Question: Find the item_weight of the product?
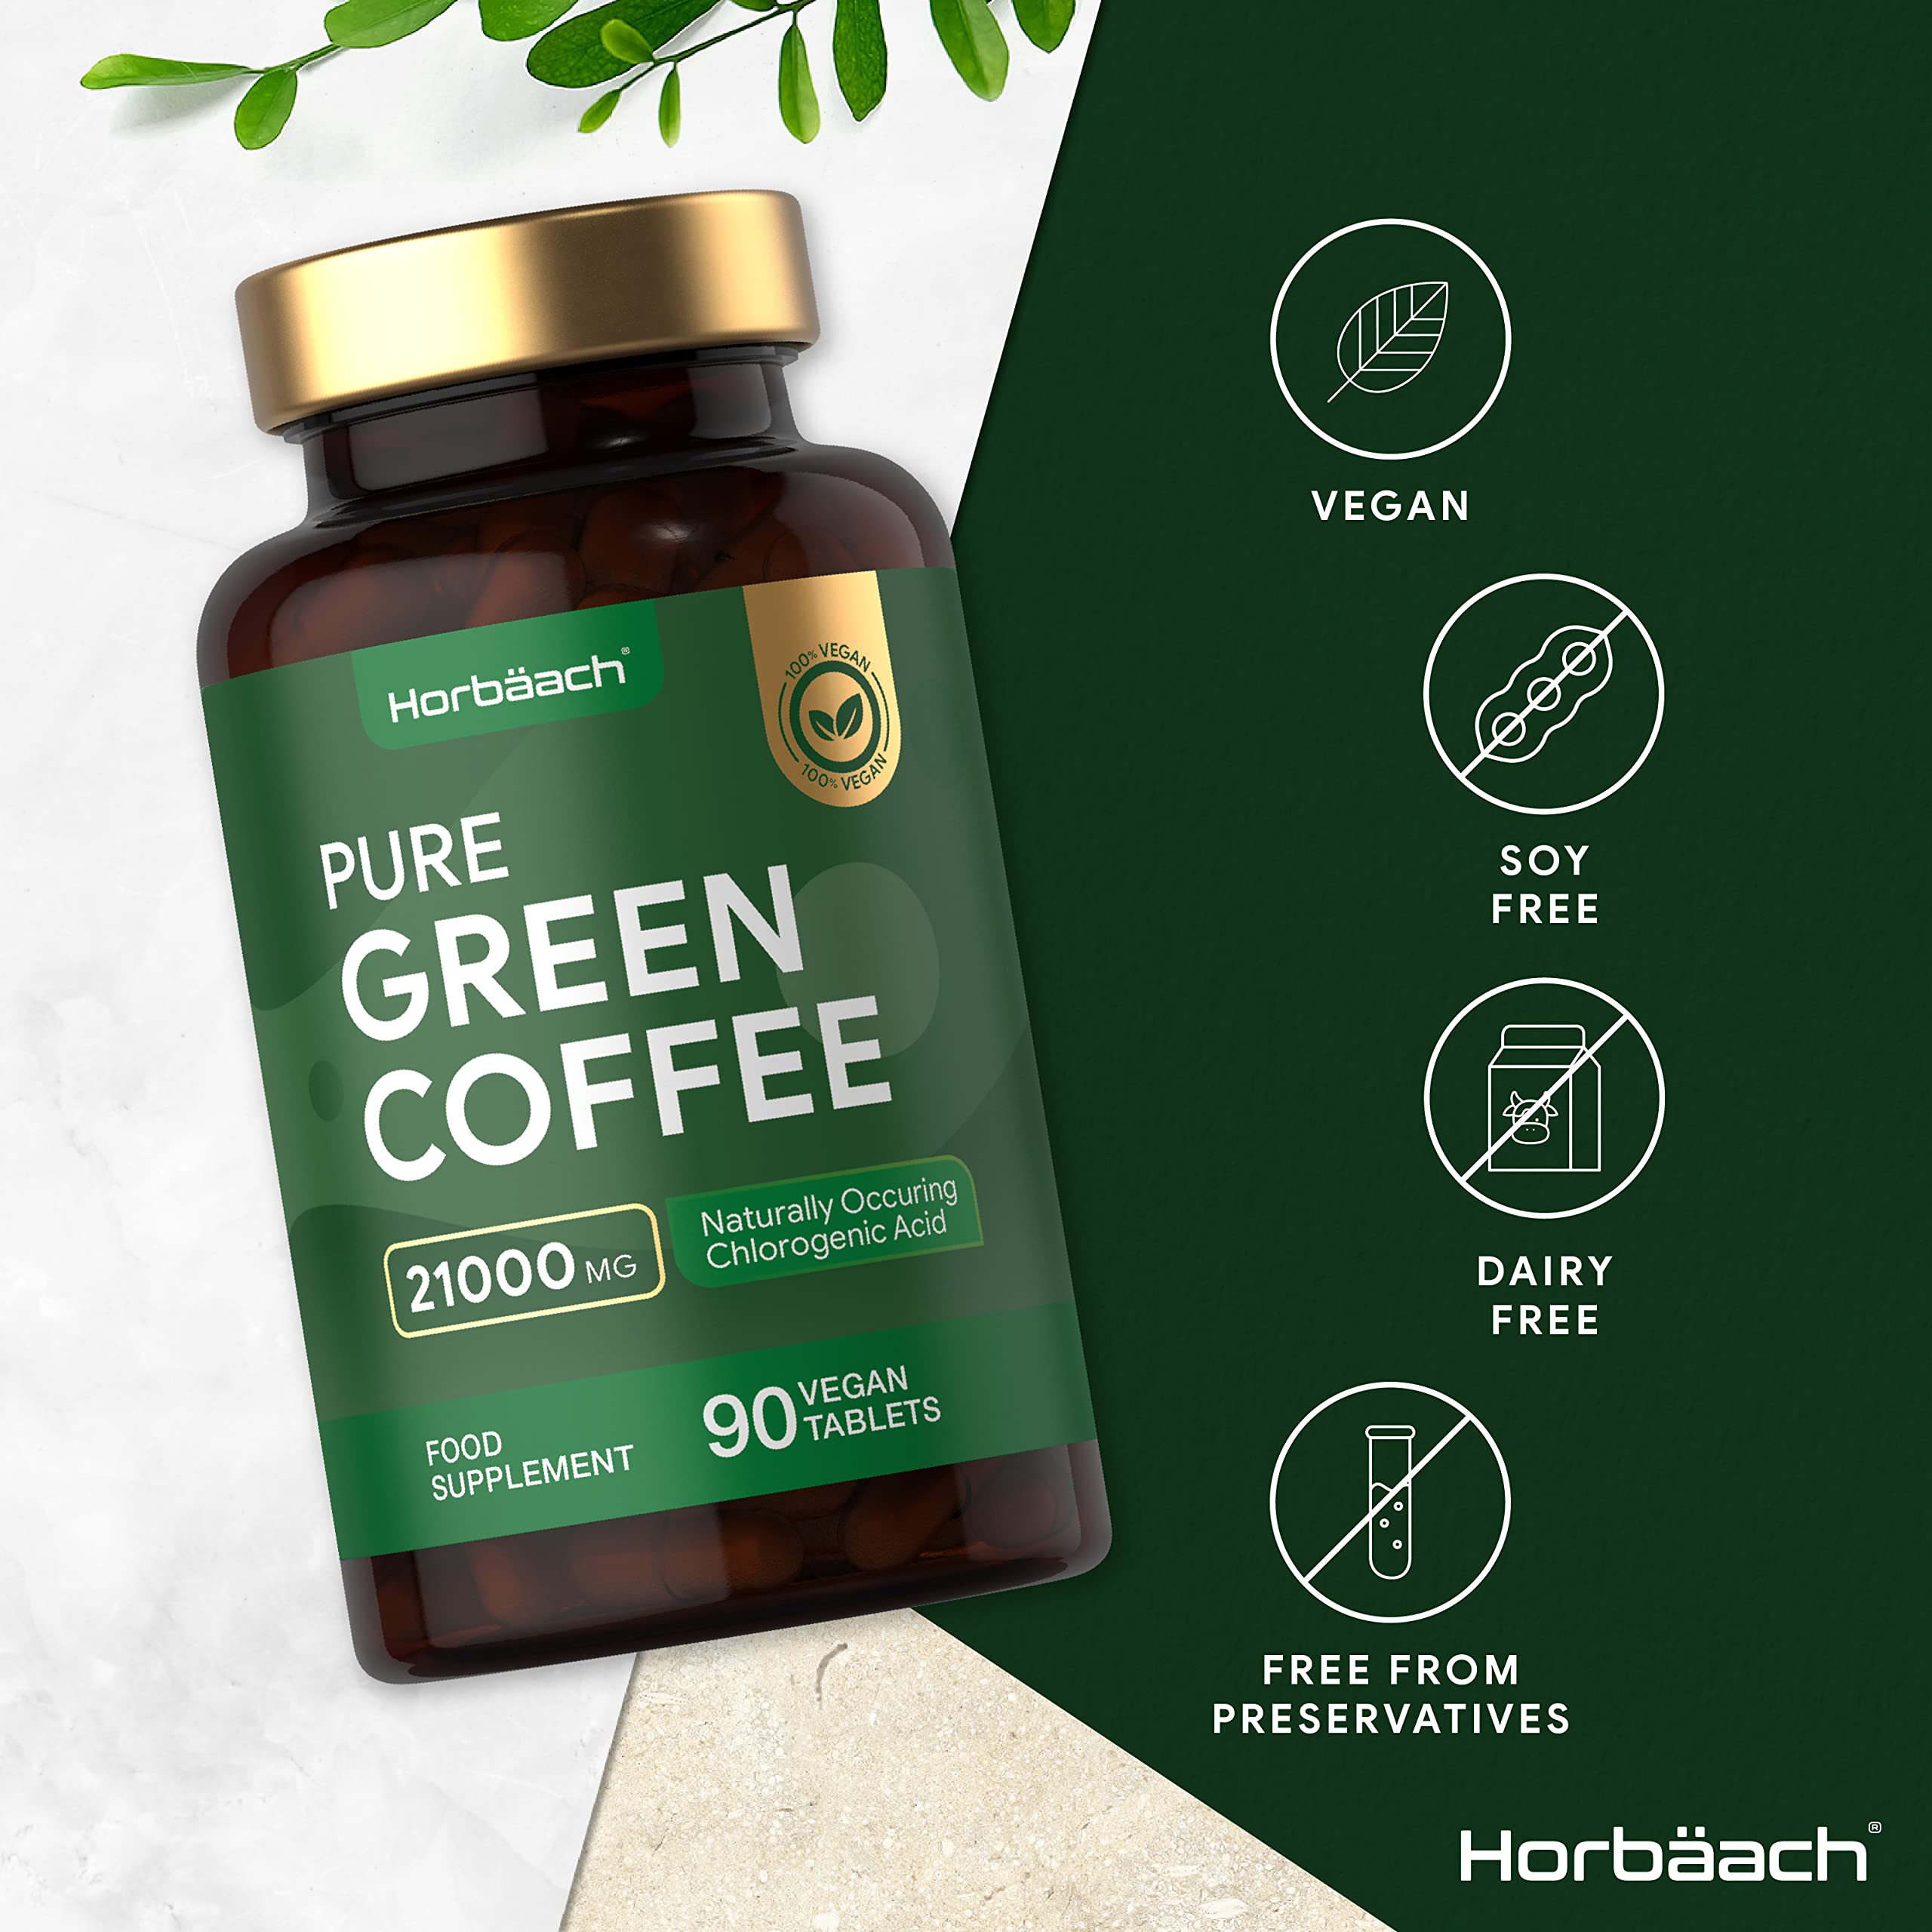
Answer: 21000 milligram